October 2015 Speaker of the United States House of Representatives election

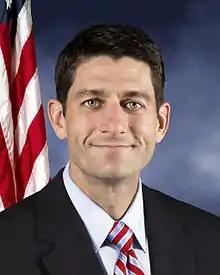
Paul Ryan (WI-01)

A possible Ryan candidacy received support from the same Freedom Caucus that opposed Boehner and McCarthy. Meadows said on October 11 that Ryan running would "definitely change the equation," and Chairman Jim Jordan described Ryan as "a good man," and stated that the Freedom Caucus would view a Ryan run "favorably".